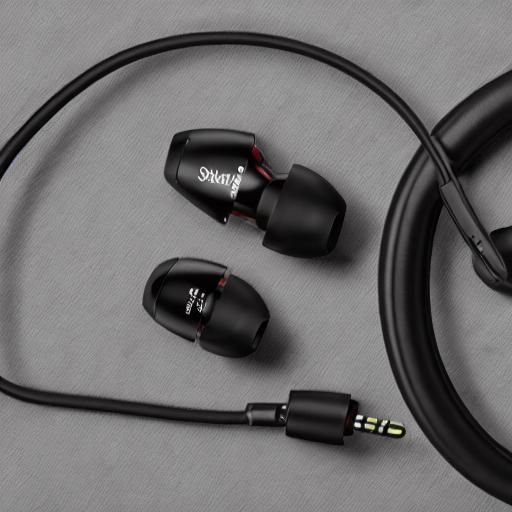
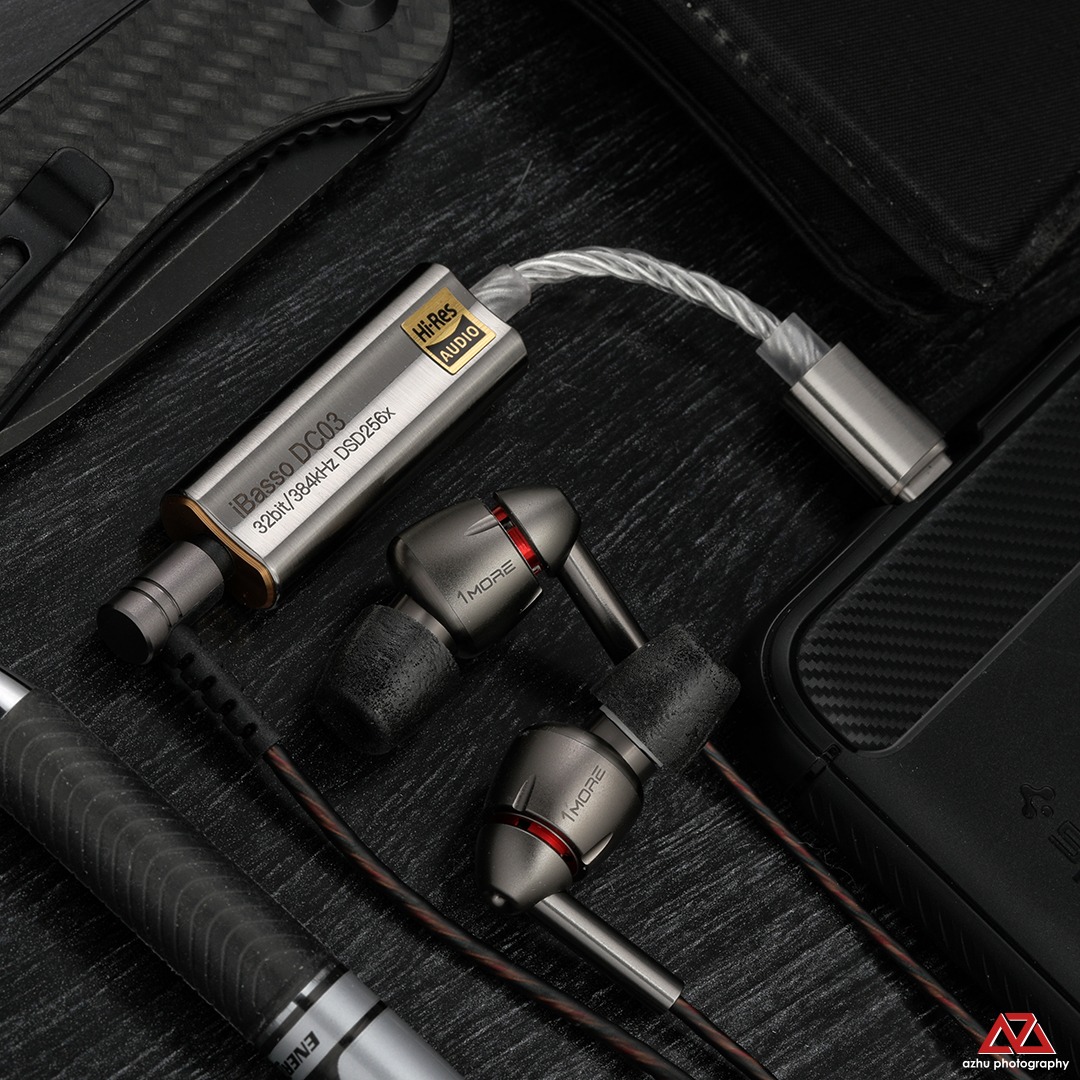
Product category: headphones
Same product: no